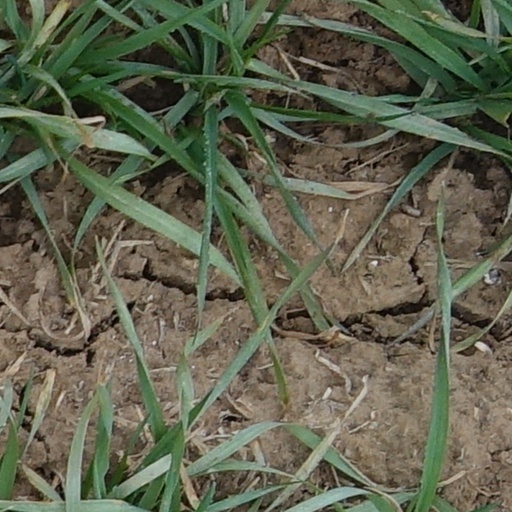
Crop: wheat